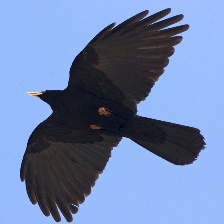
Species: ALPINE CHOUGH
Scientific name: PYRRHOCORAX GRACULUS